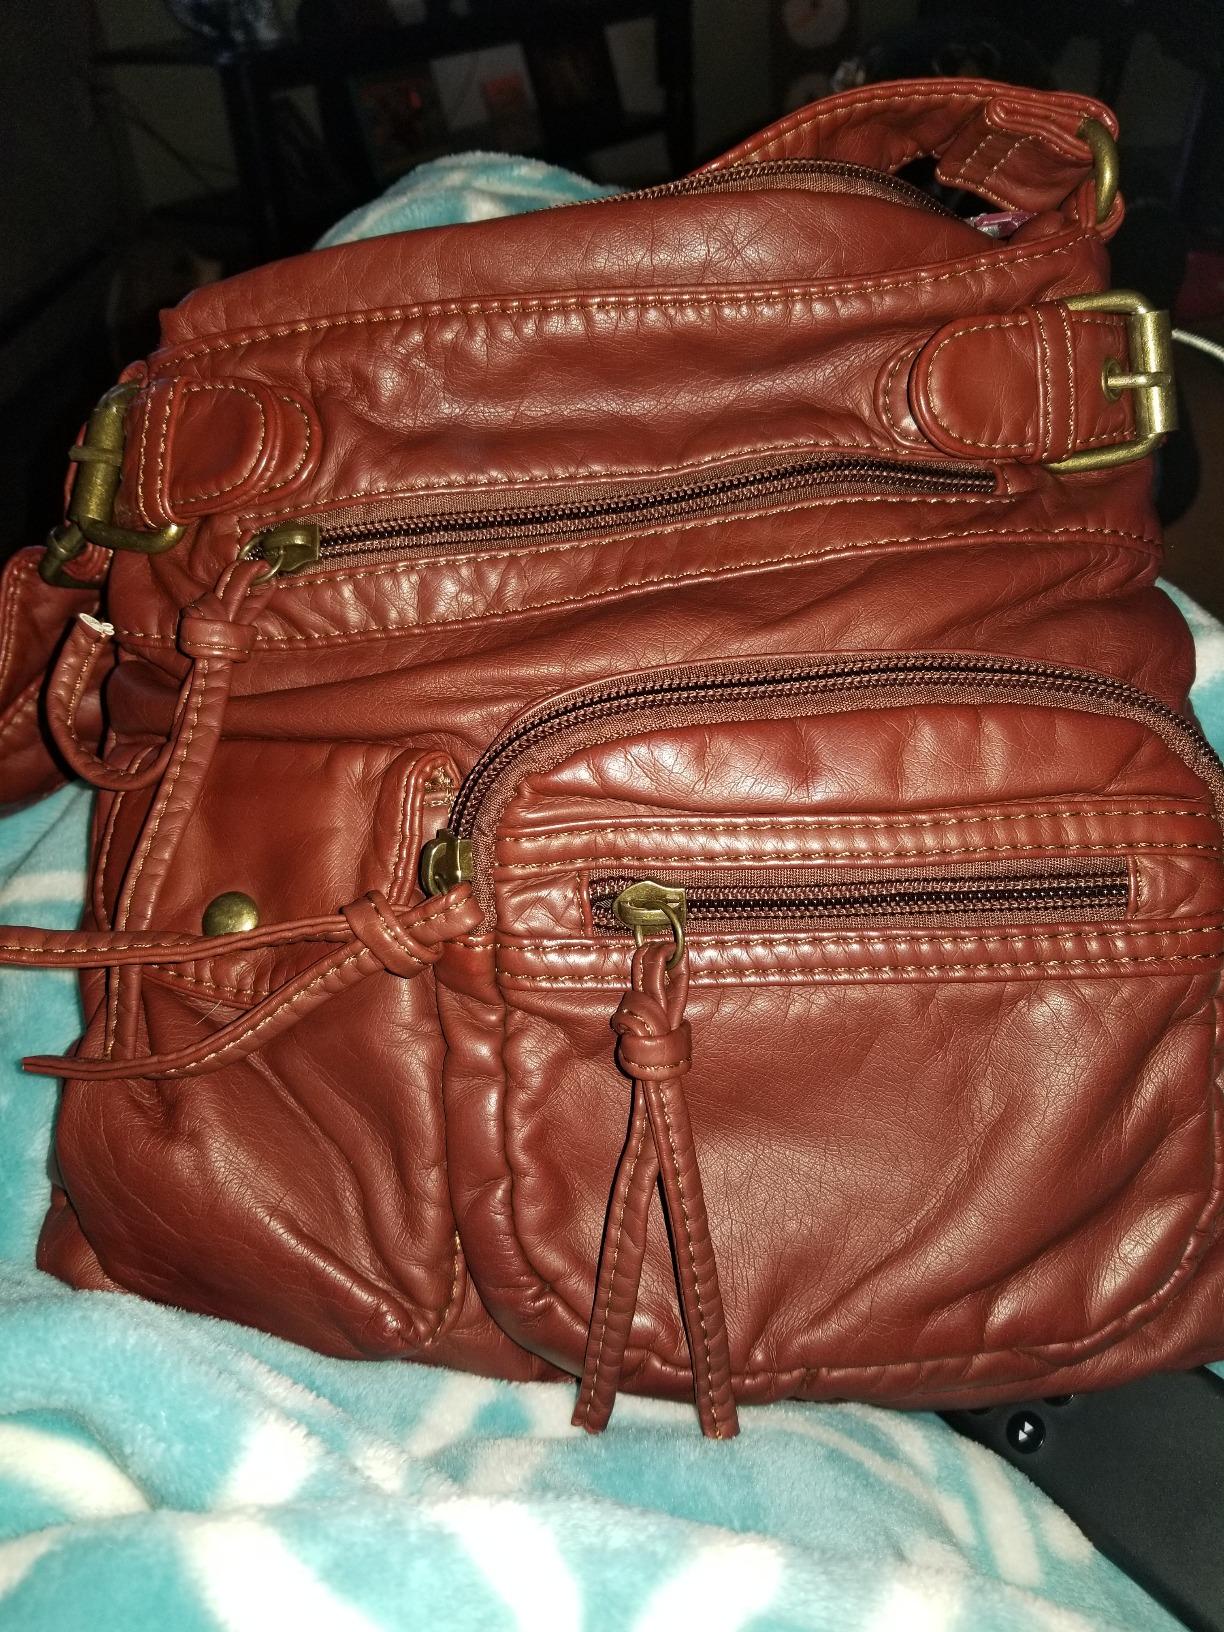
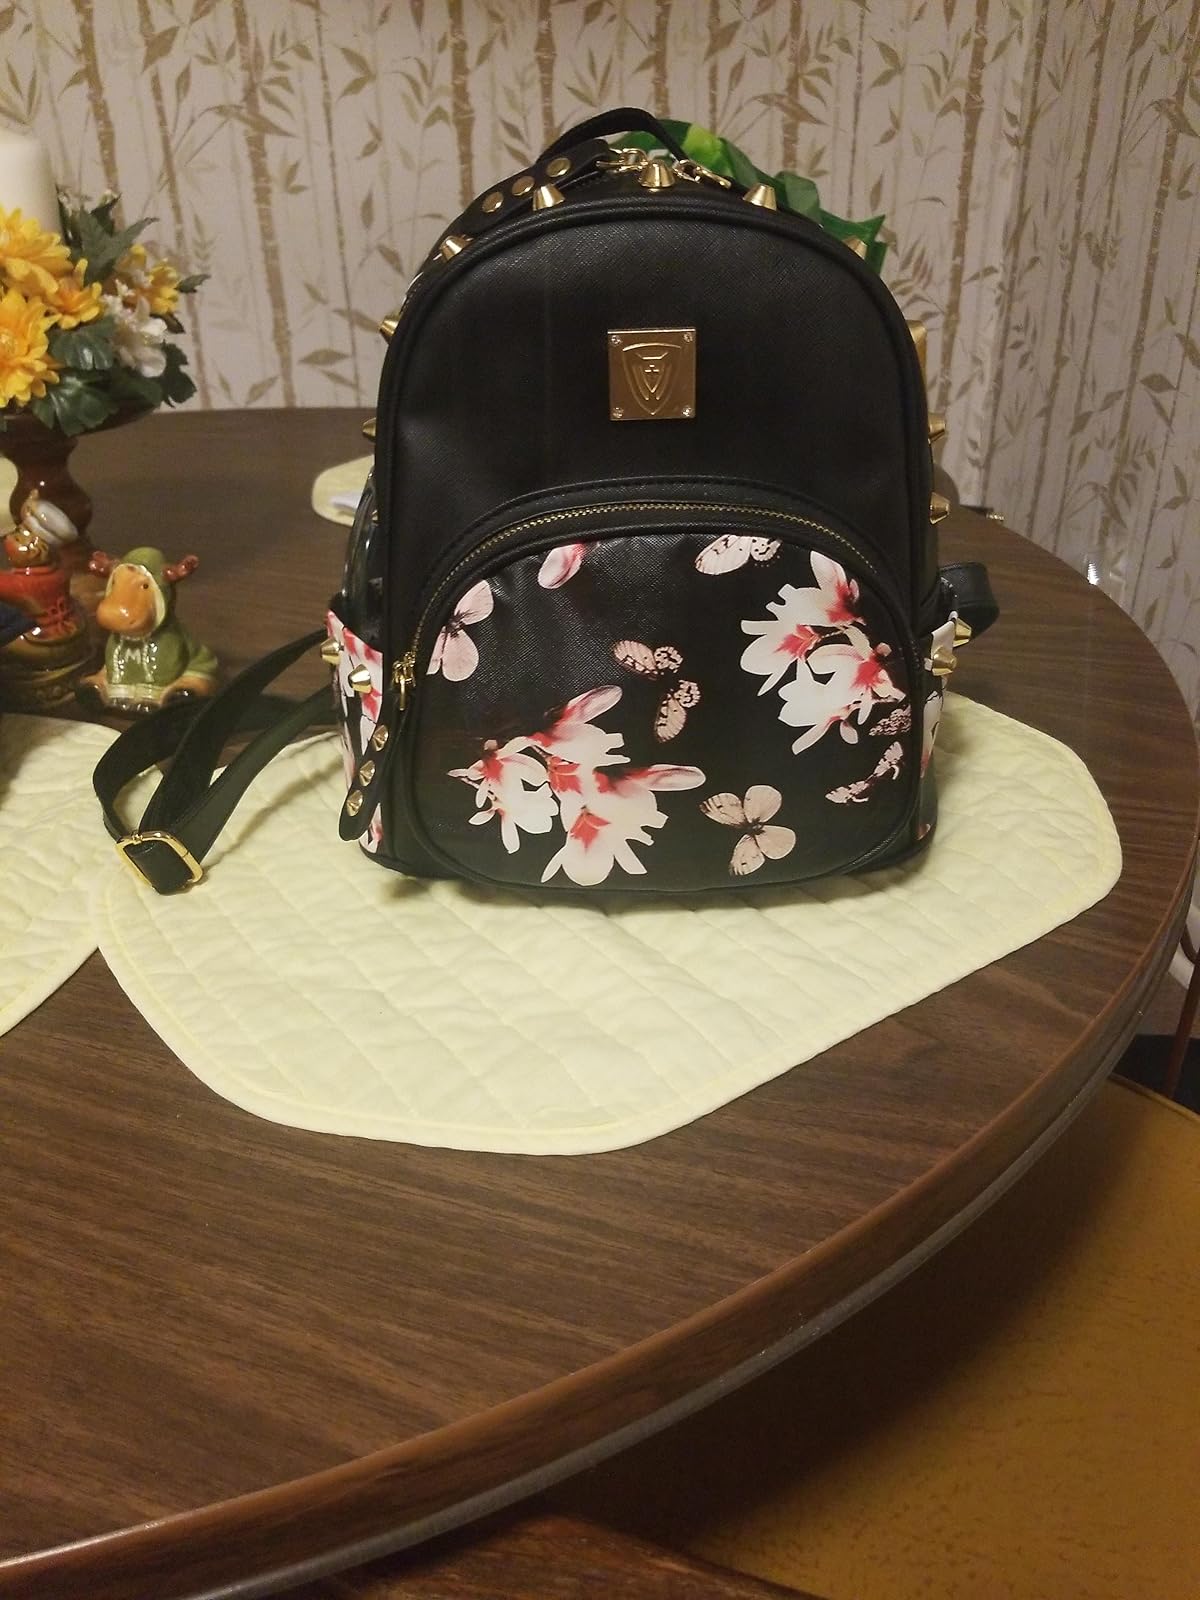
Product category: accessories_handbag
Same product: no